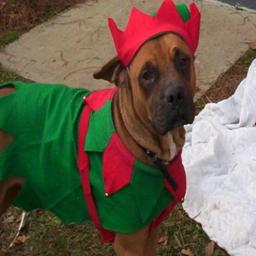
Animal: dogs